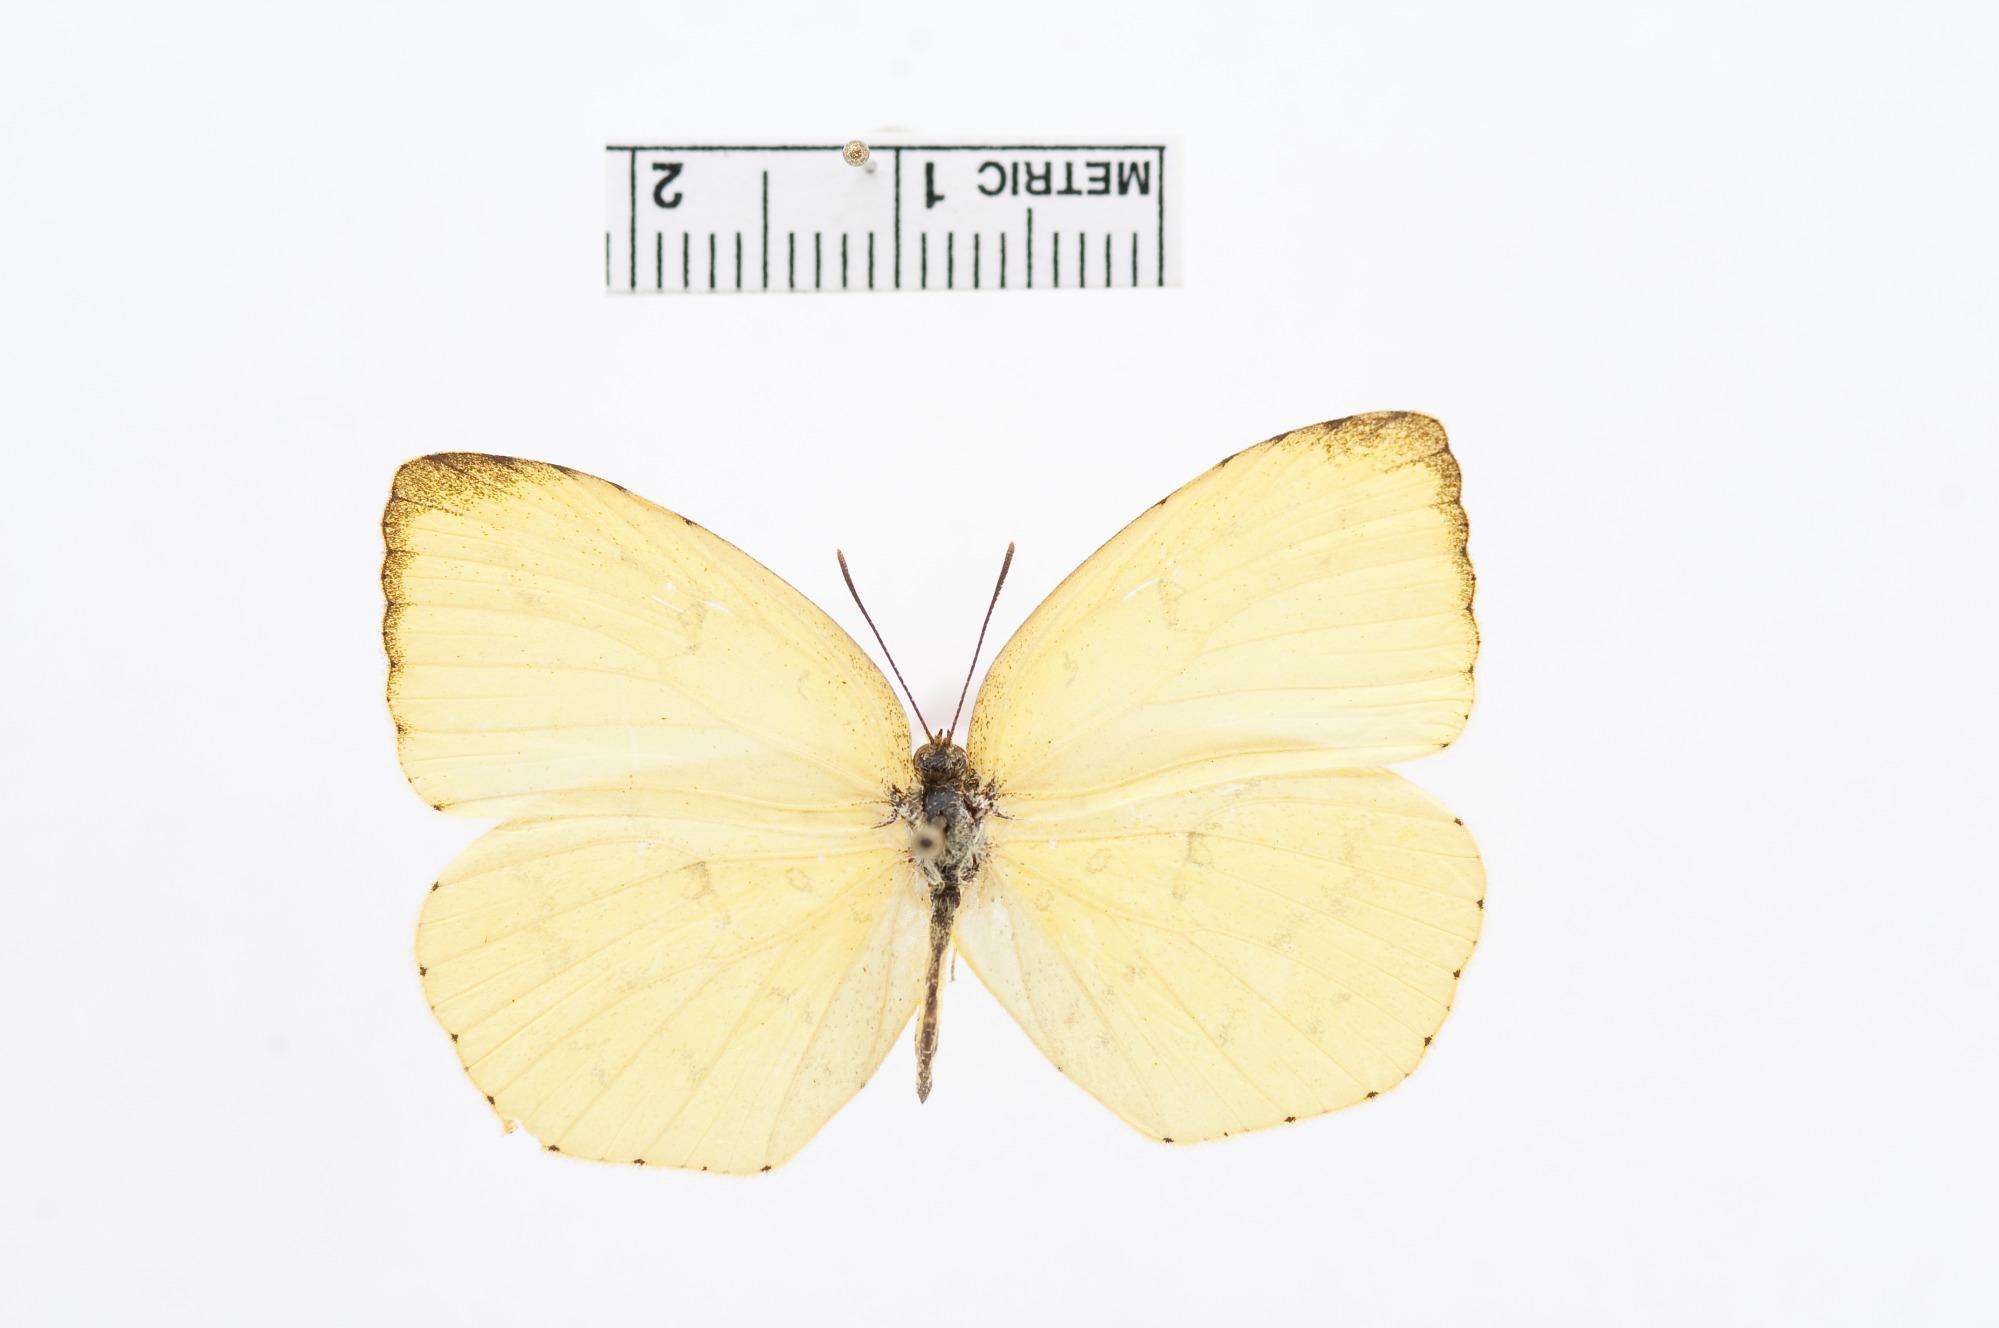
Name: Eurema hecabe
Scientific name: Eurema hecabe
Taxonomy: Animalia, Arthropoda, Hexapoda, Insecta, Lepidoptera, Pieridae, Coliadinae